Alumni Gymnasium (Dartmouth College)

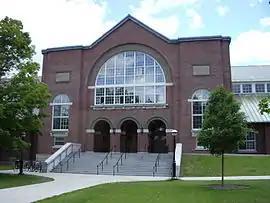
Alumni Gymnasium

Dartmouth College's Alumni Gymnasium, located in Hanover, New Hampshire, in the United States, is the center of Dartmouth College's athletic life and hosts venues for many of Dartmouth's 34 varsity sports. After its completion in 1910, it was considered to be one of the most complete athletic facilities in the Eastern United States. The gymnasium contains two swimming pools, intramural basketball courts, championship basketball courts, two weight rooms, squash courts, 1/13 of a mile jogging track, two saunas, fencing lanes, and a rowing tank for crew training.